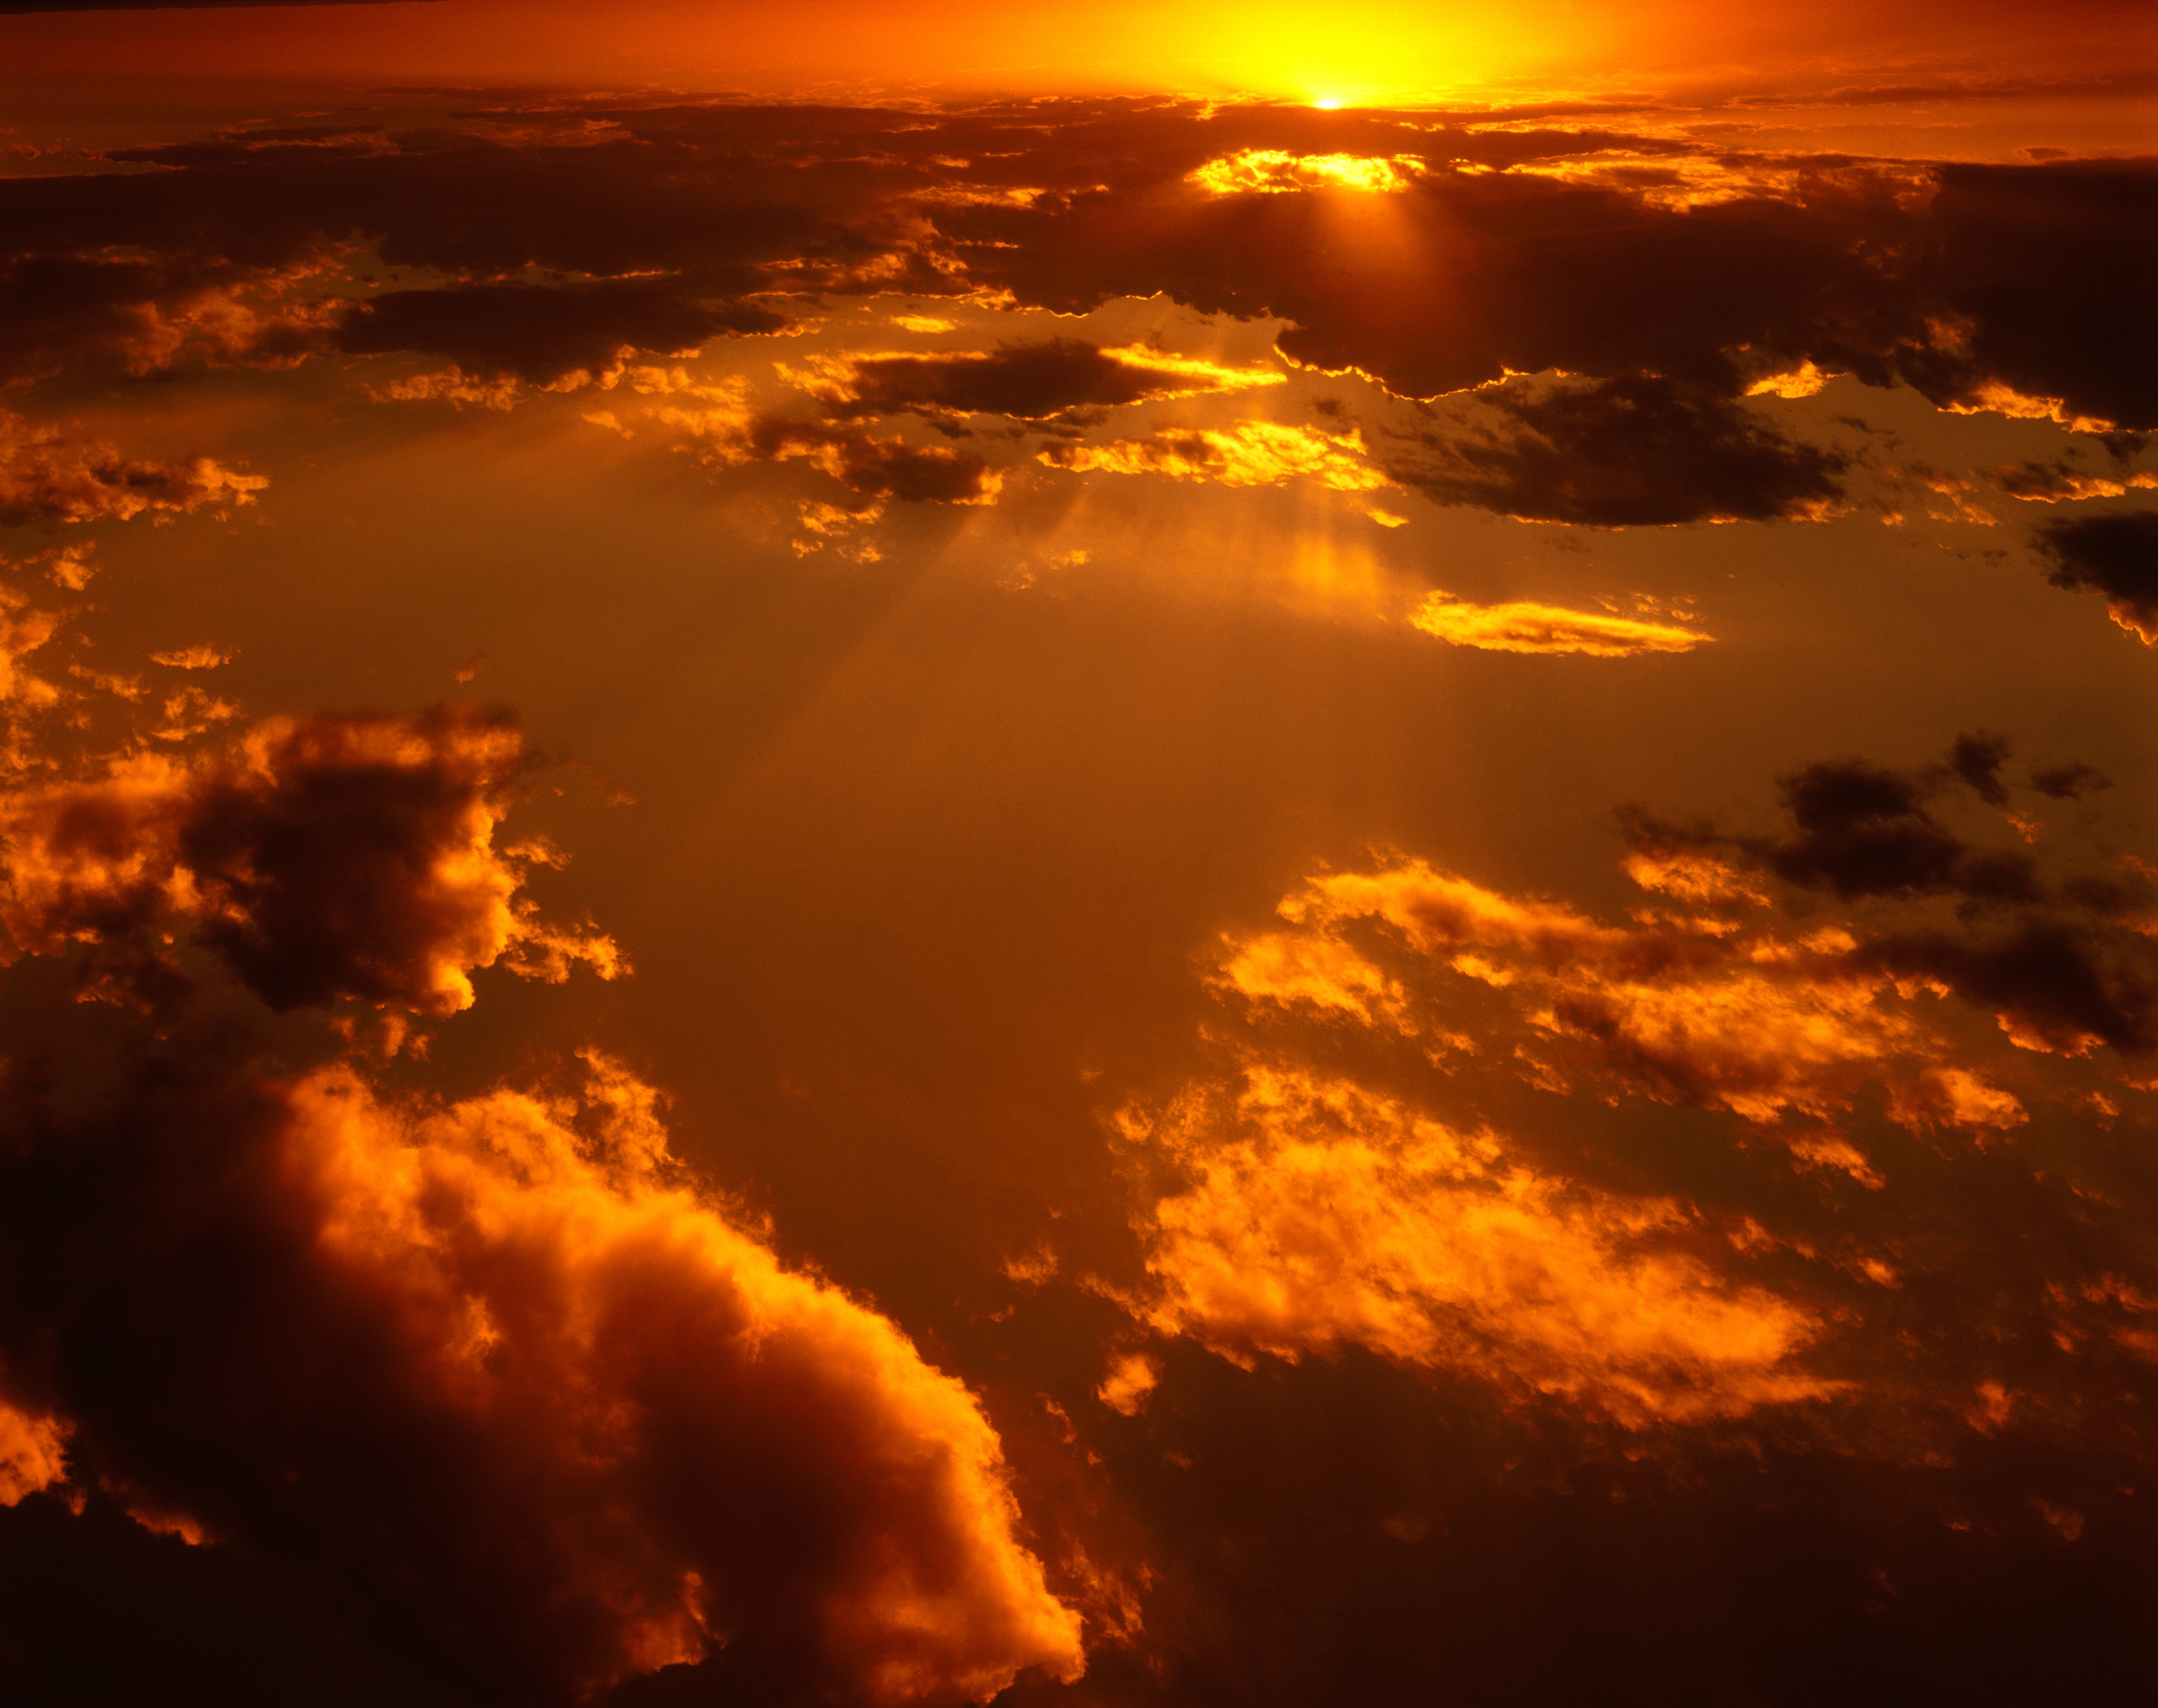
horizon, cloud, sky, sun, sunrise, sunset, sunlight, dawn, atmosphere, dusk, evening, scenery, cumulus, afterglow, meteorological phenomenon, red sky at morning